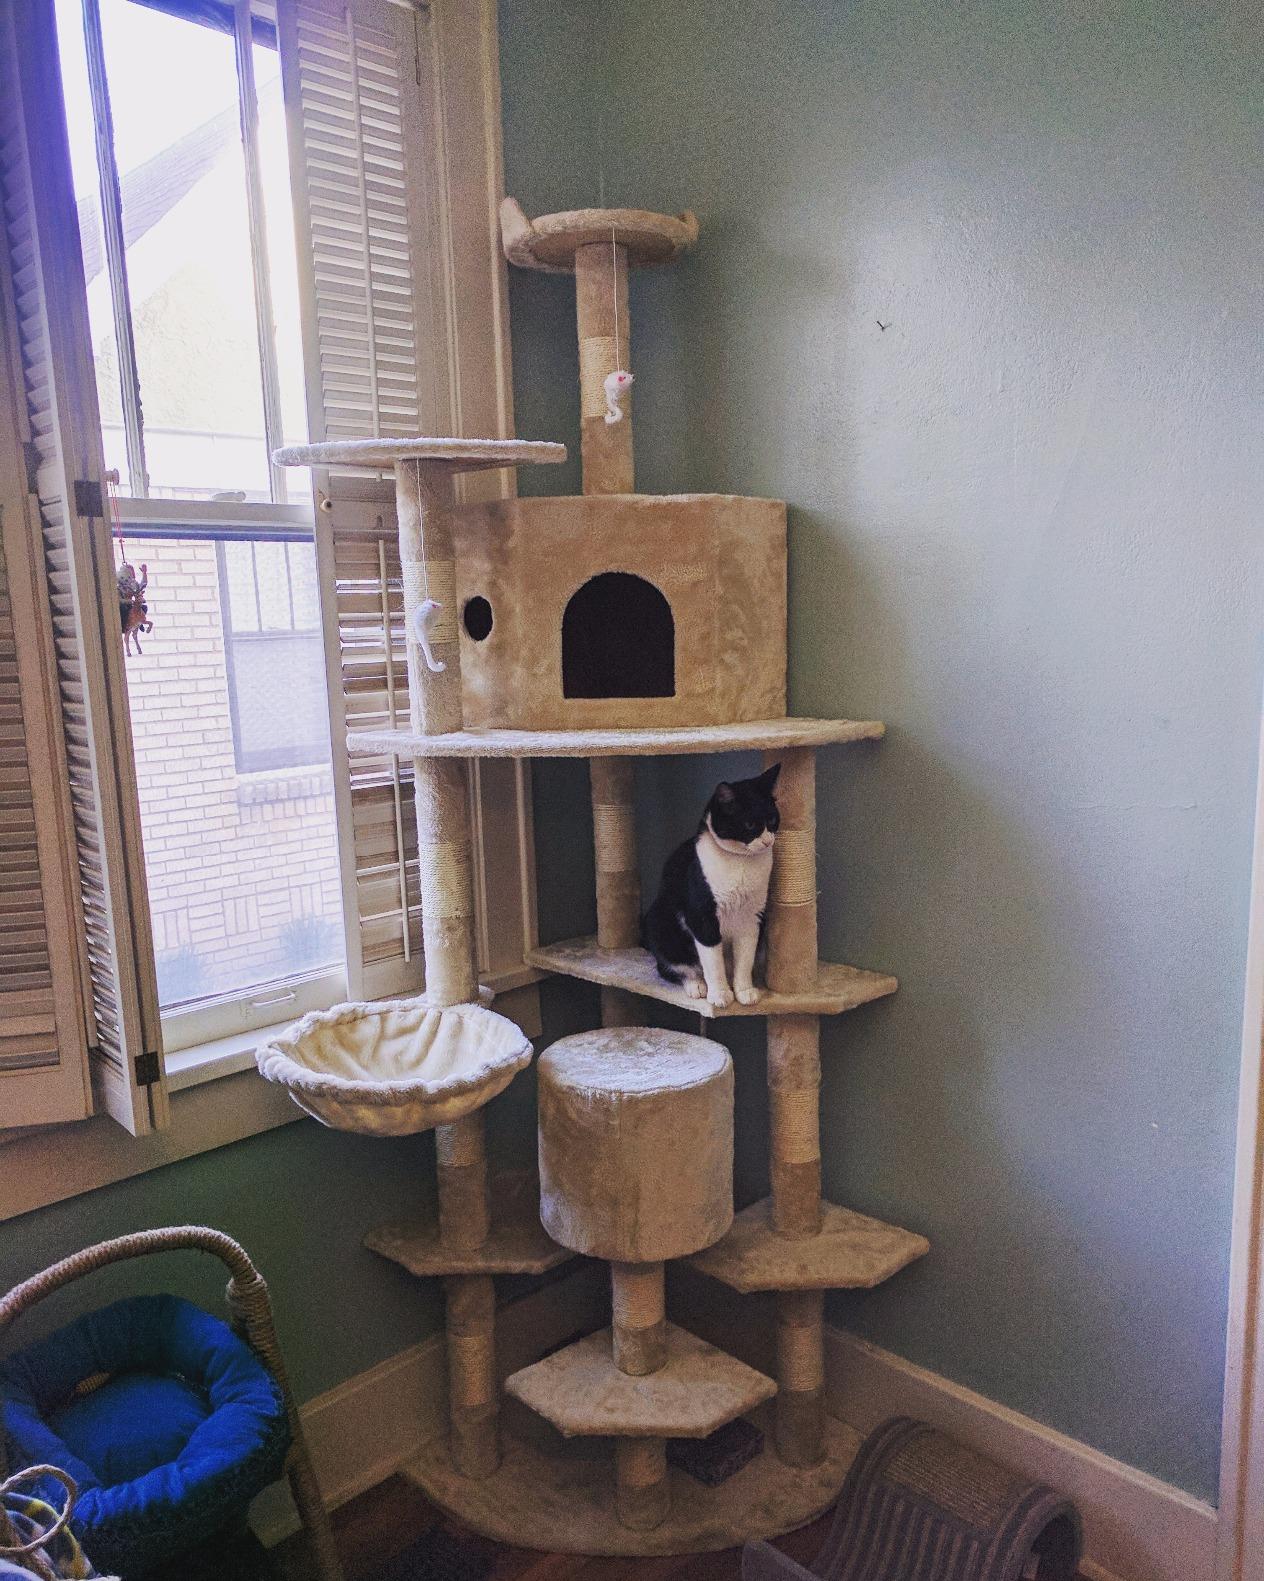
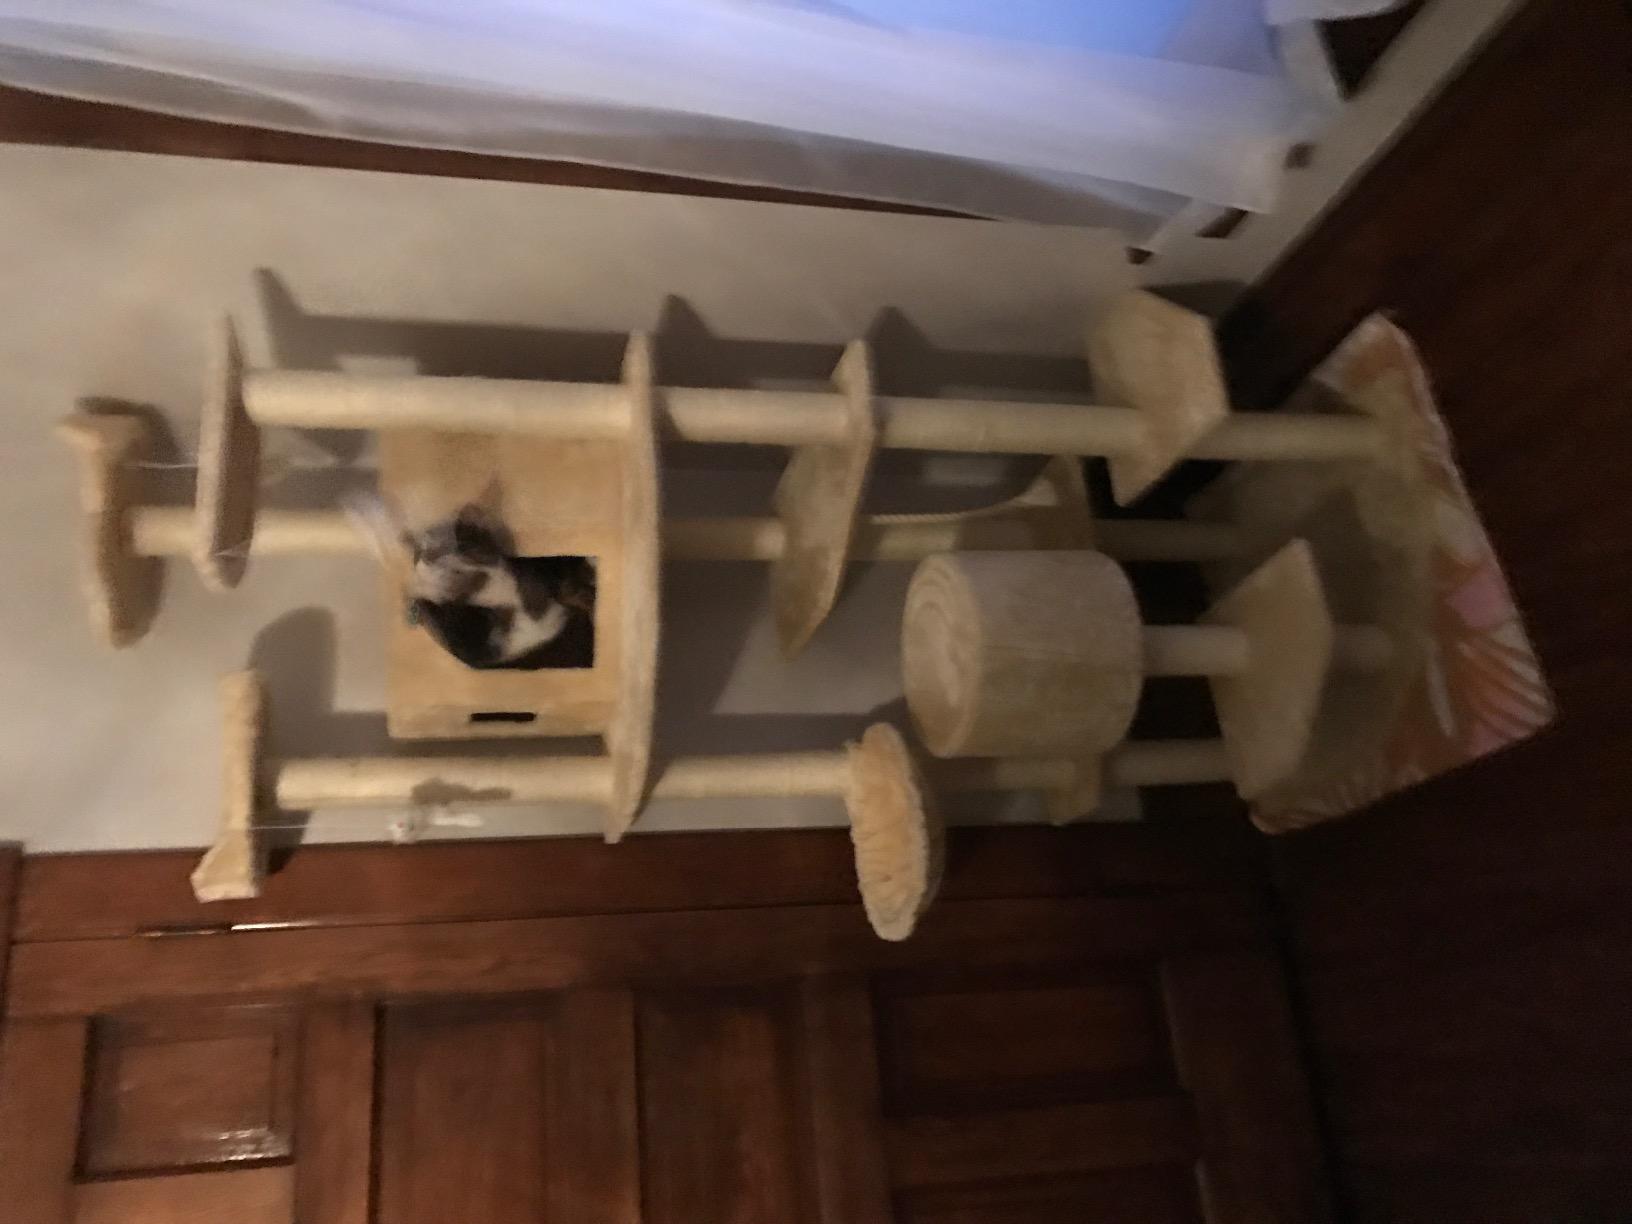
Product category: items_cat tree
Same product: yes